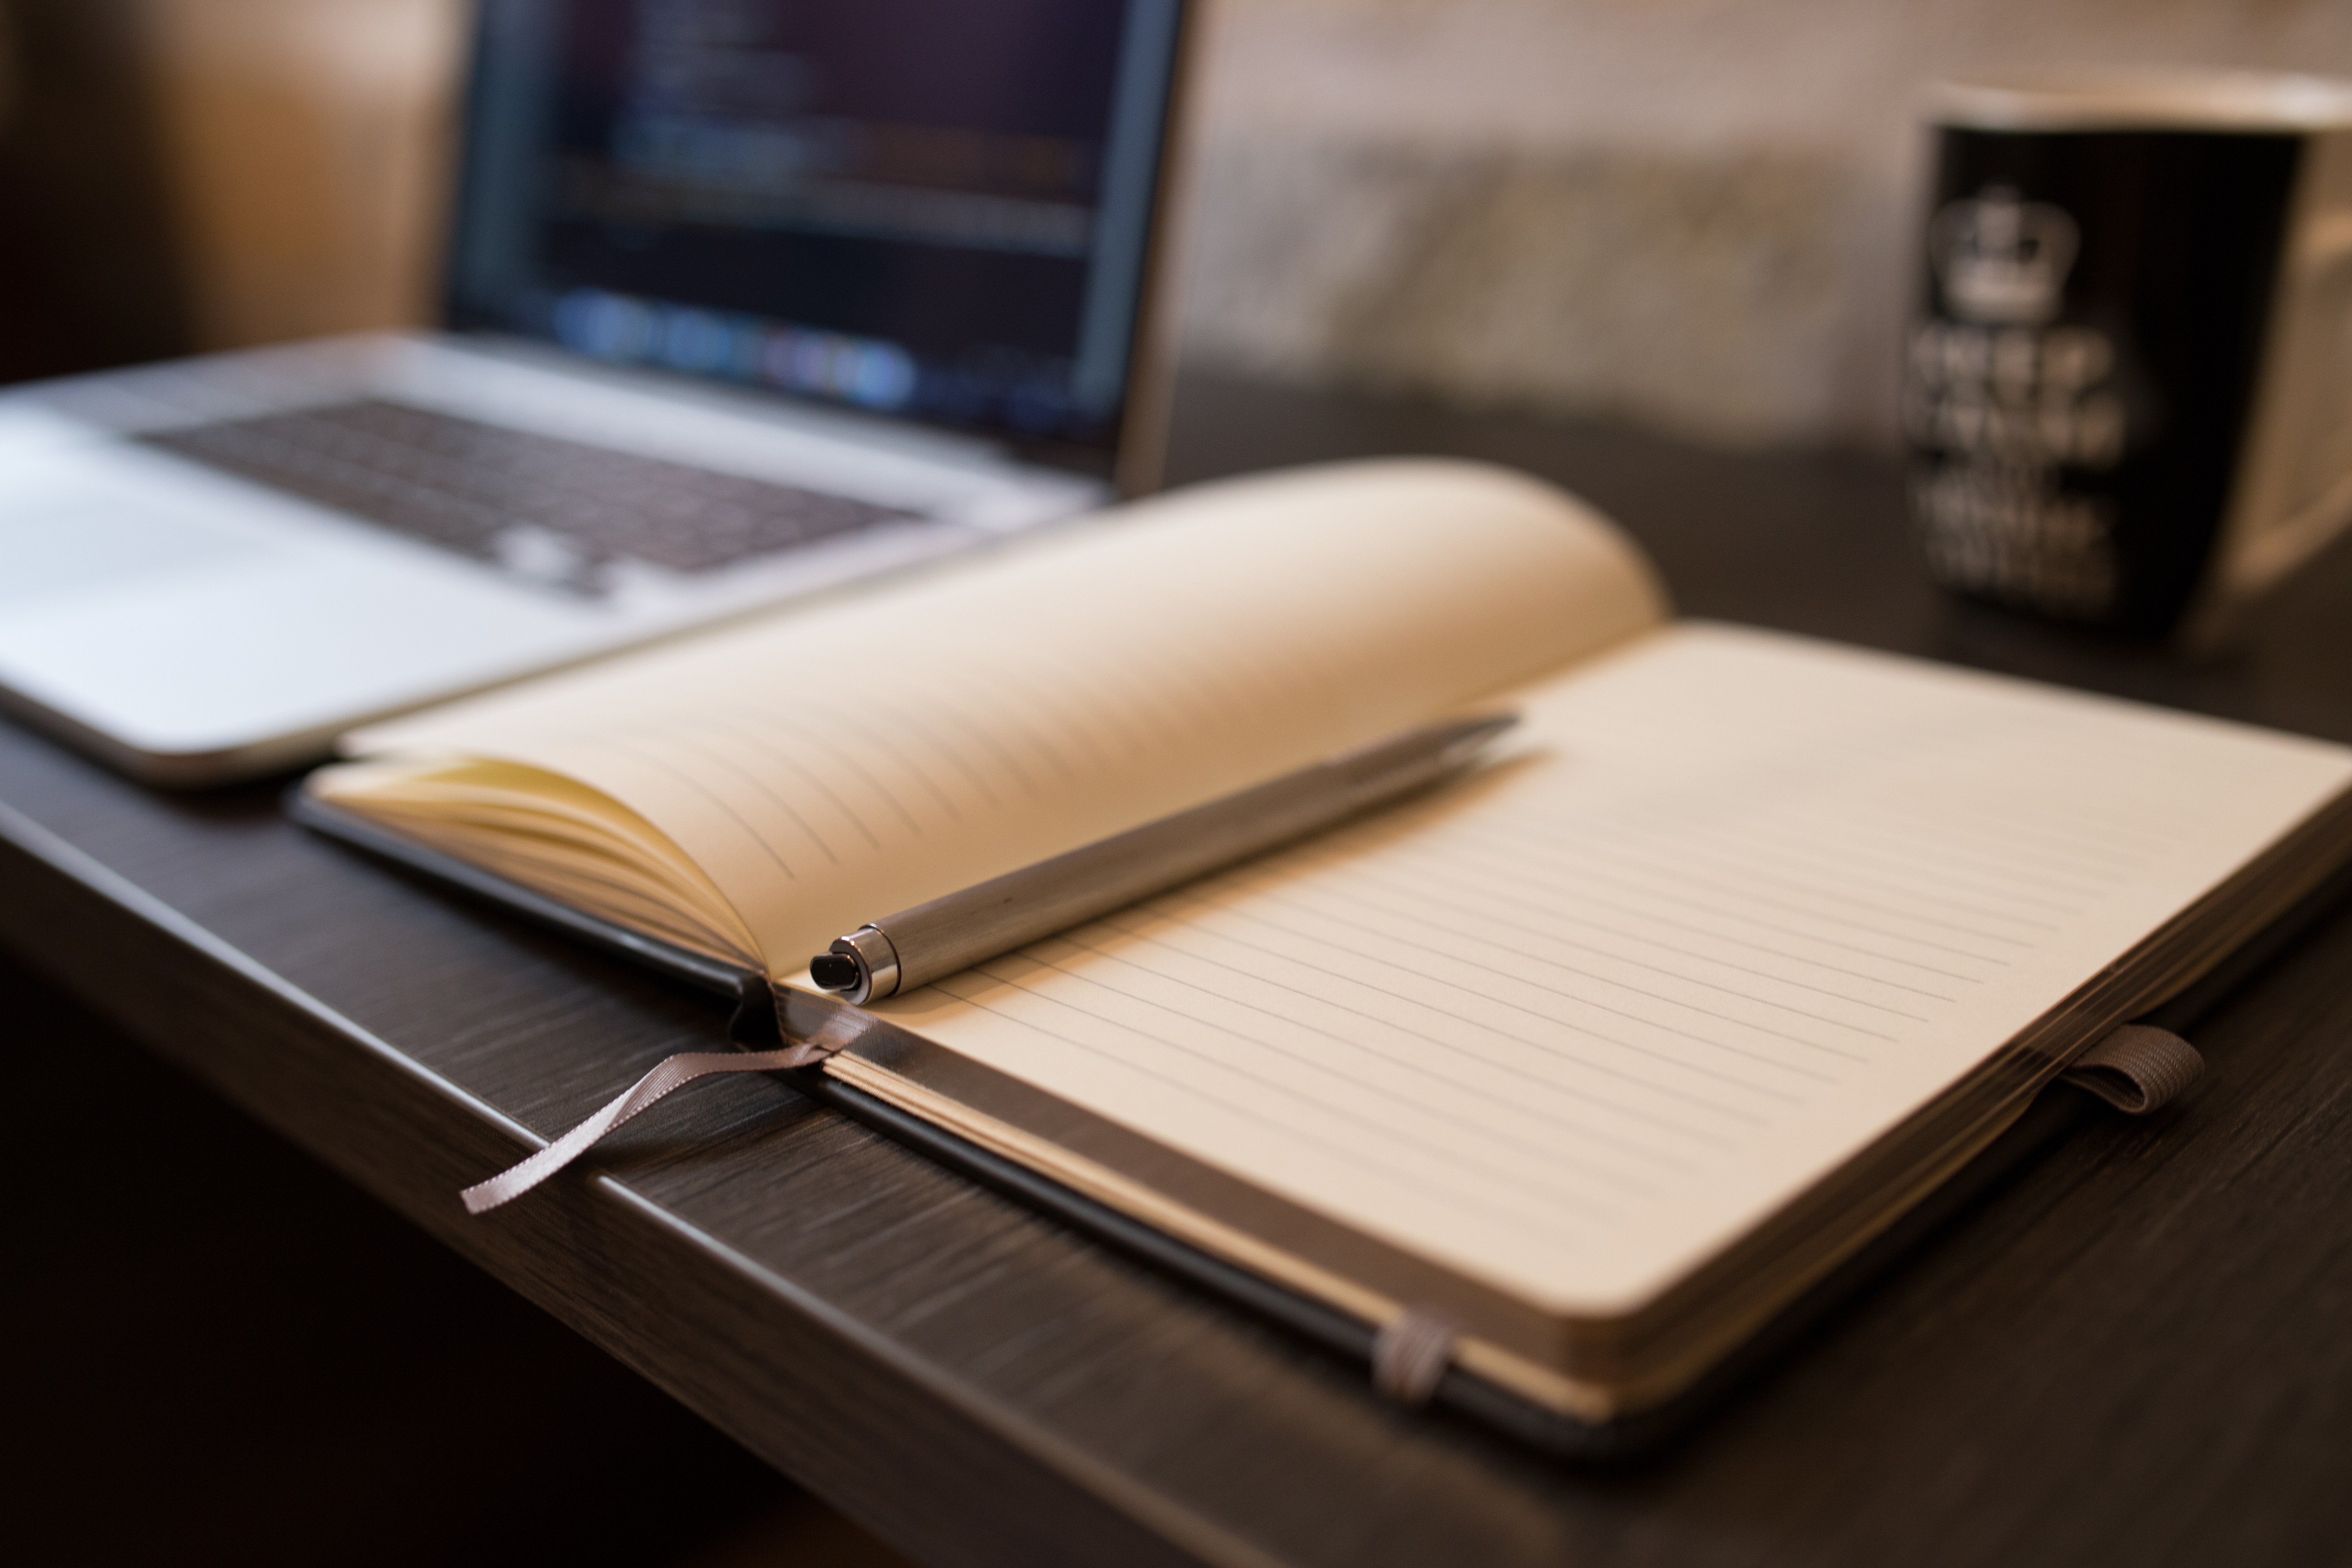
notebook, book, paper product, font, diary, leather, paper, metal